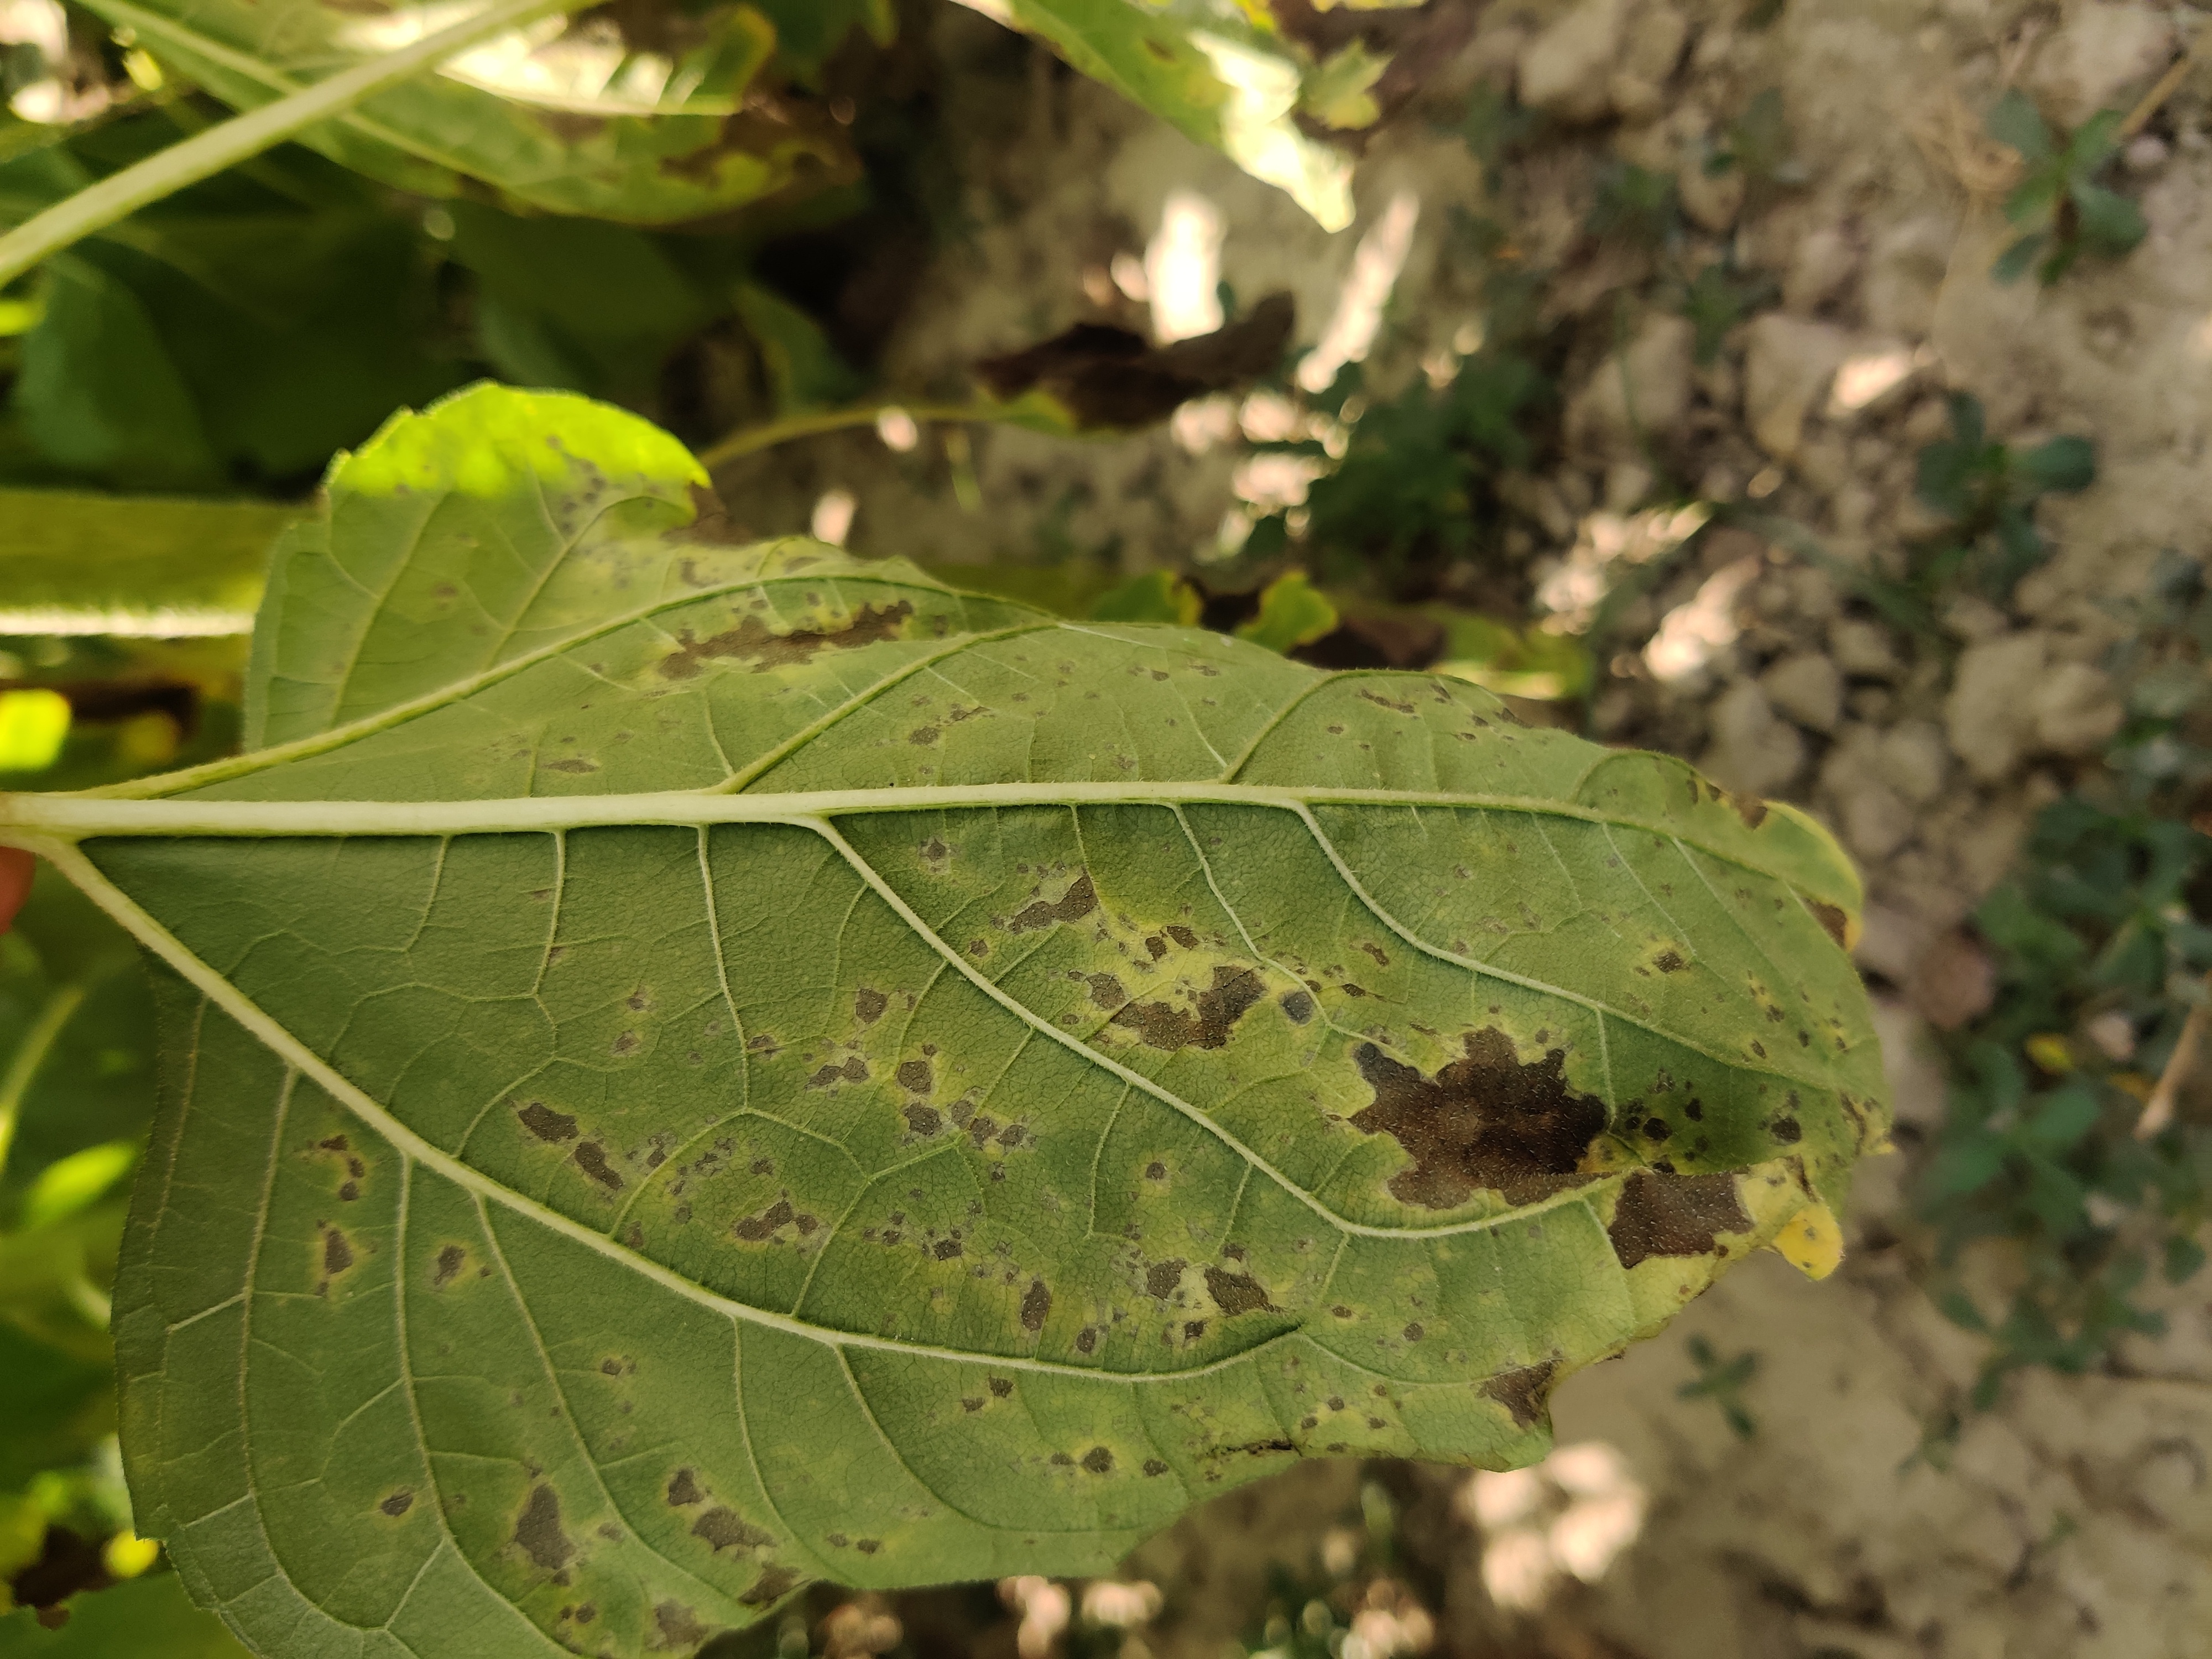
Label: Leaf_scars